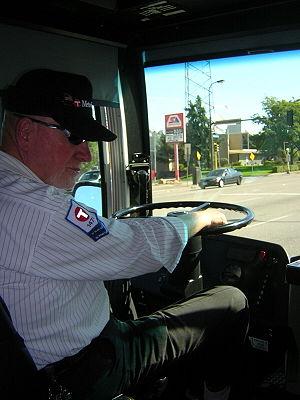
Un conducteur ou chauffeur de bus est une personne dont le métier est de conduire des autobus ou des autocars. Son métier consiste à transporter par la route des personnes d'un point donné à un autre, en suivant un itinéraire donné, et en respectant le passage aux points d'arrêts.